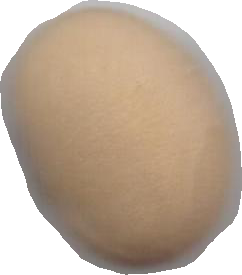
Variety: Anjasmoro